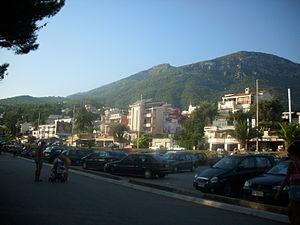
Šušanj est un village du sud du Monténégro, dans la municipalité de Bar.